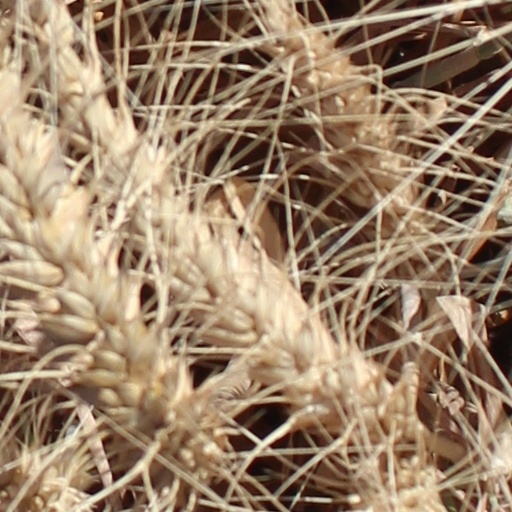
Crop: wheat